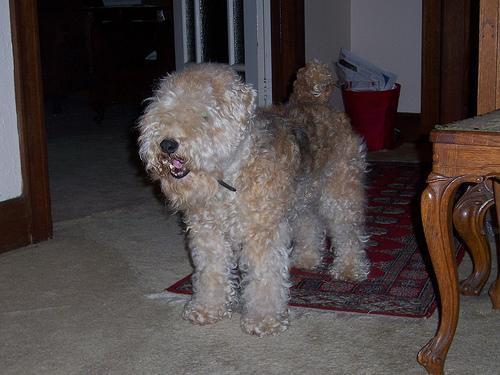
Lakeland_terrier